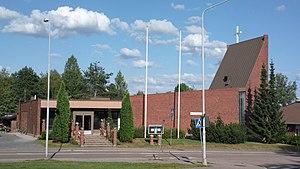
Kissanmaa, est un quartier de Tampere en Finlande.